Christmas (Baby Please Come Home)

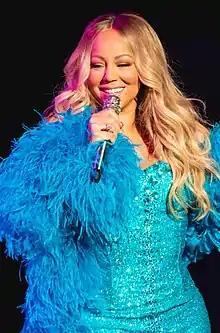
American singer Mariah Carey recorded the song in 1994. Love has praised Carey's version.

The song has become a Christmas standard and has since been recorded multiple times by prominent artists. Love has noted that her two favourite covers of the song are Mariah Carey and U2's for their originality and vocal harmonies respectively.